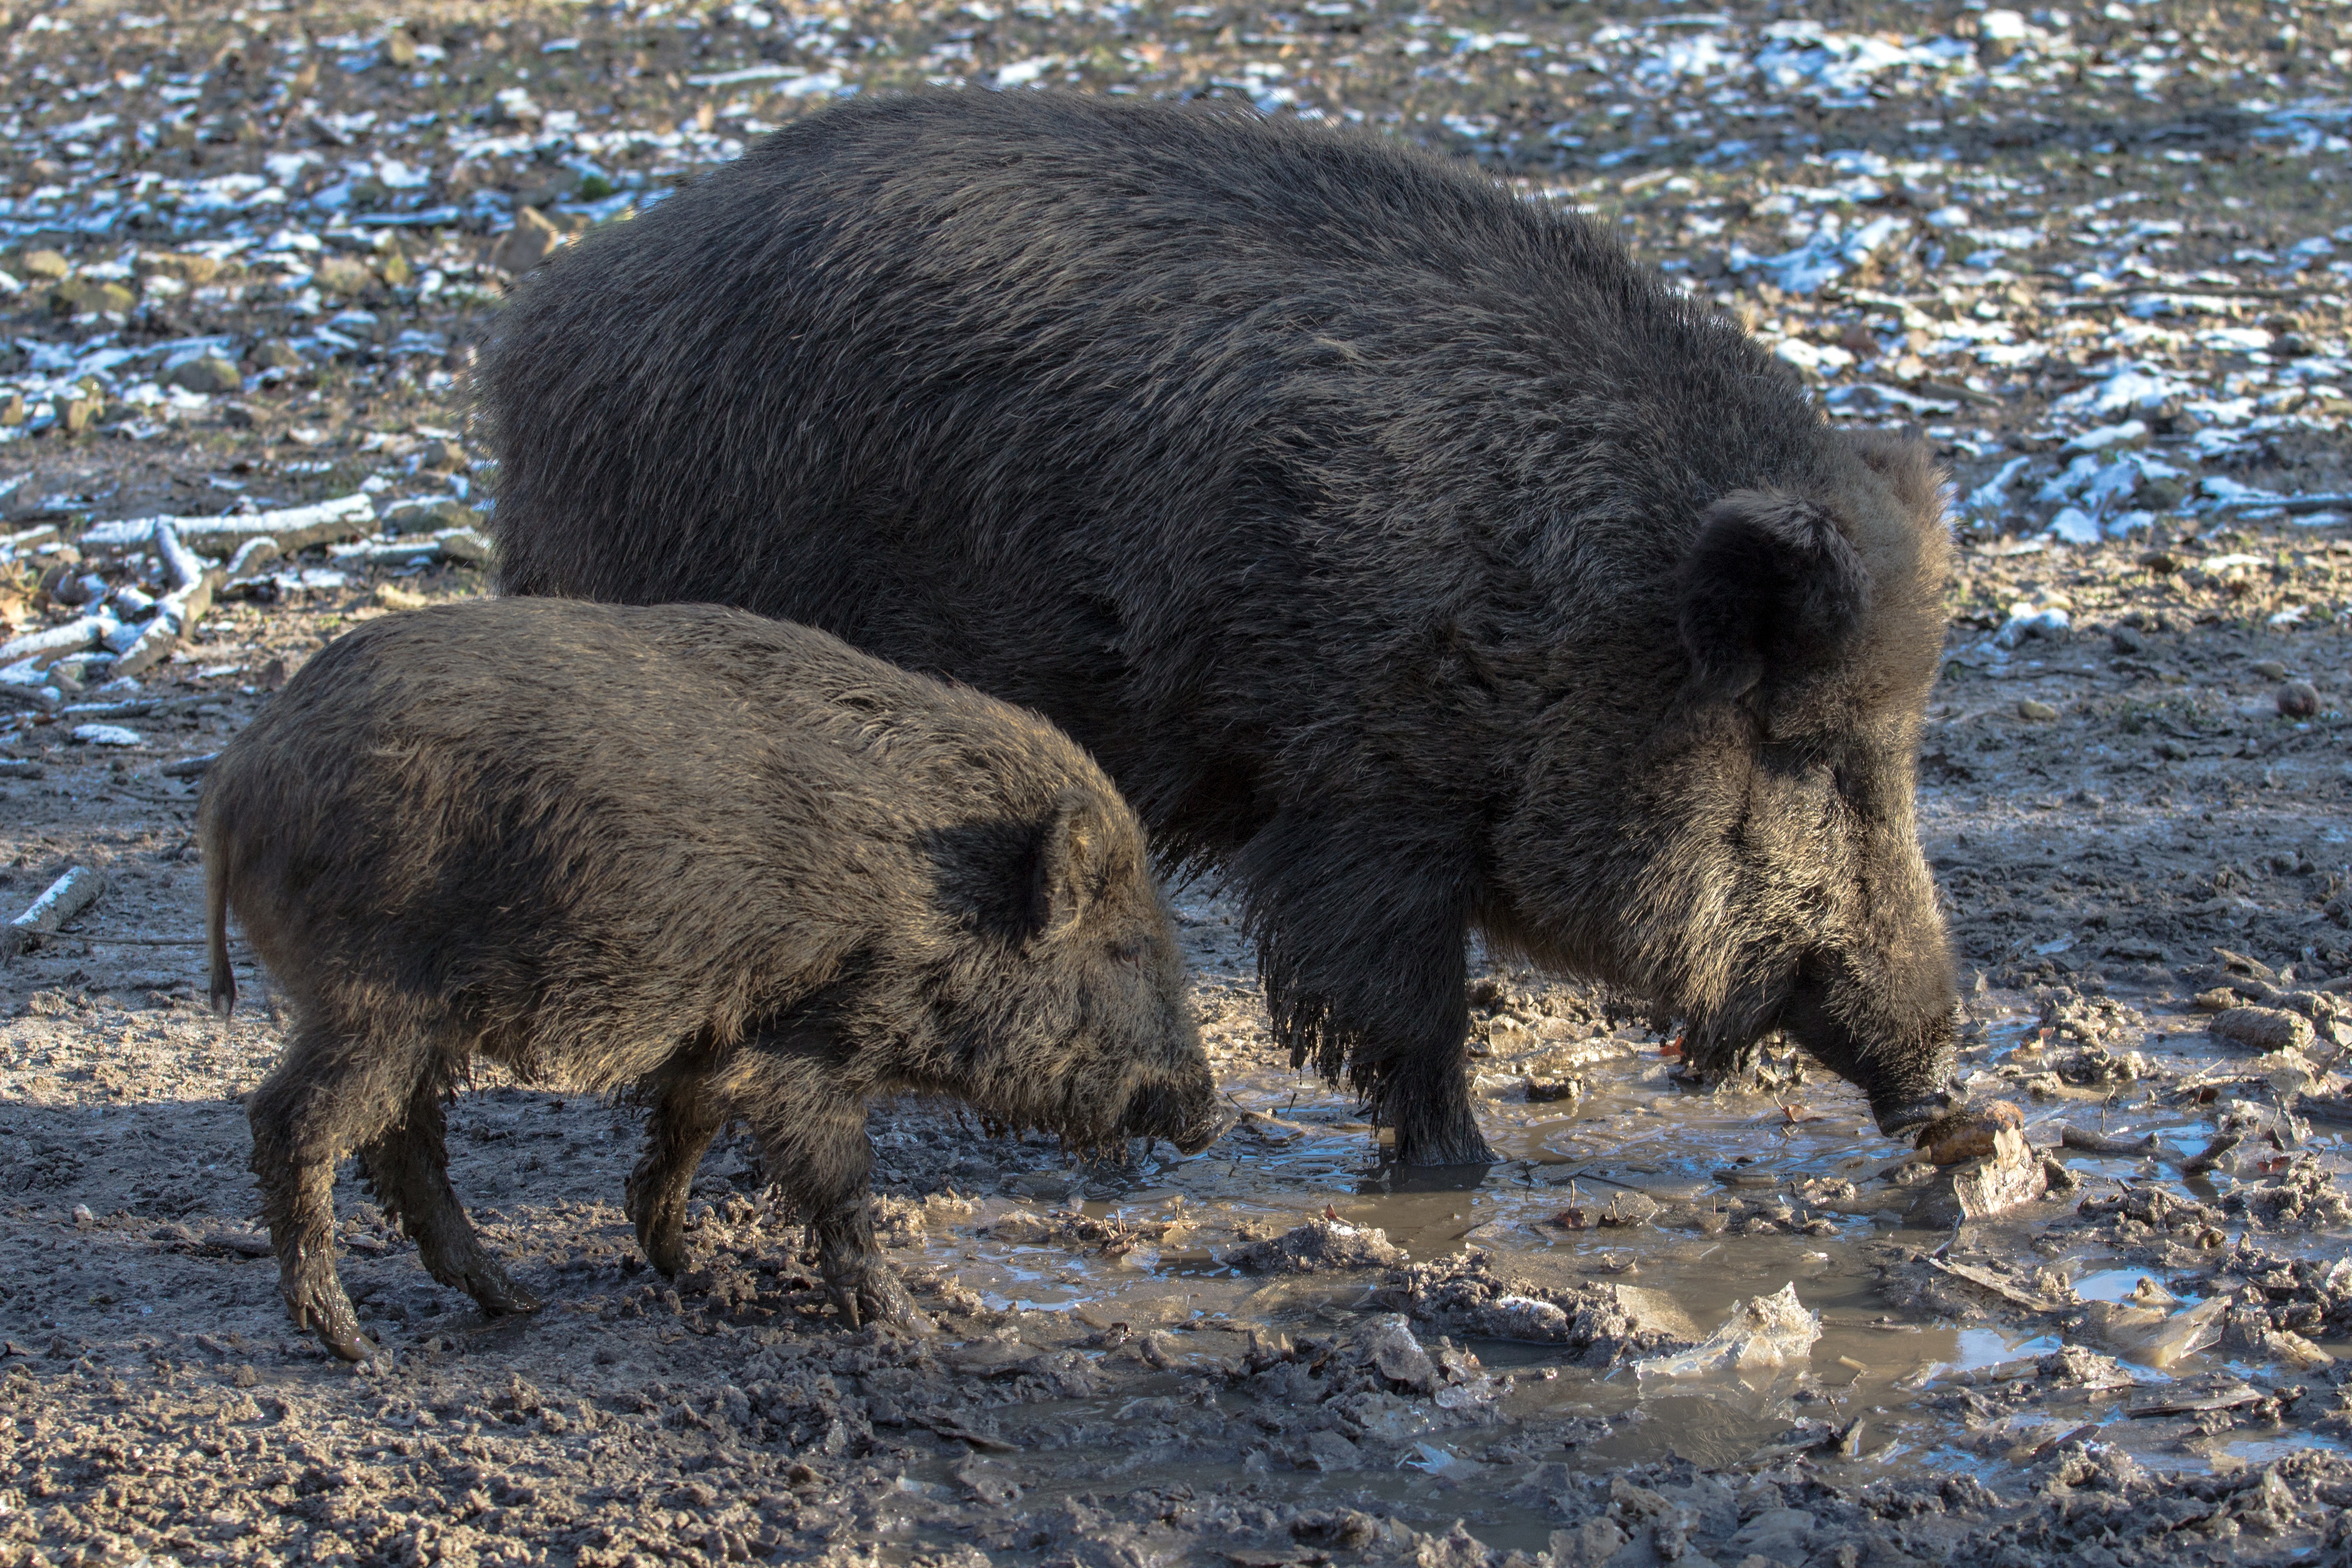
nature, forest, wildlife, wild, mammal, fauna, vertebrate, pig, wild boar, wild boars, domestic pig, pig like mammal, peccary